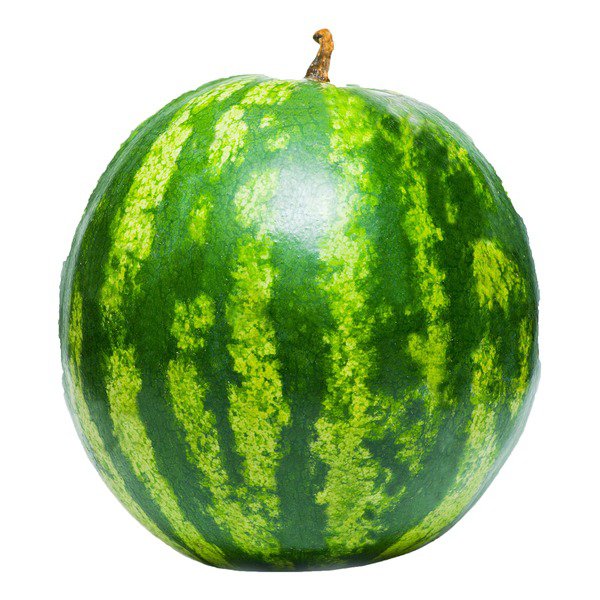
Label: Watermelon